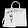
Label: Bag